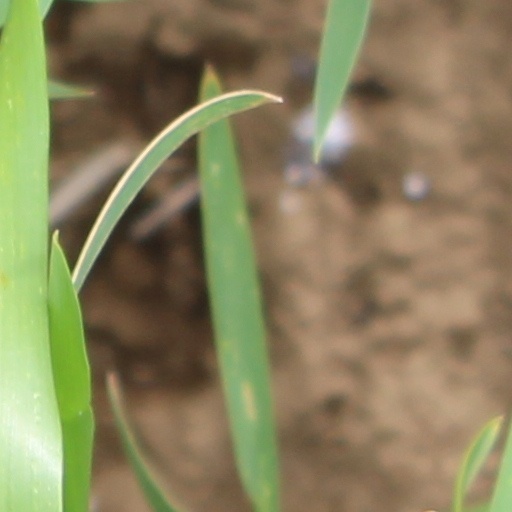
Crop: wheat